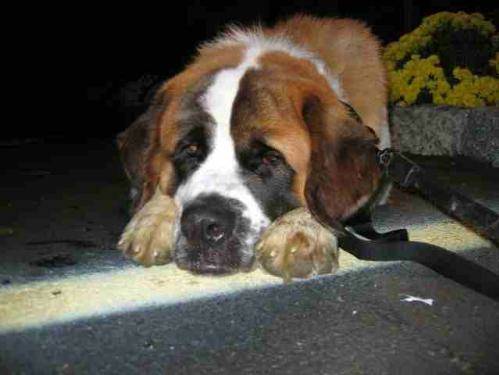
Label: dog